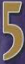
Number: 5